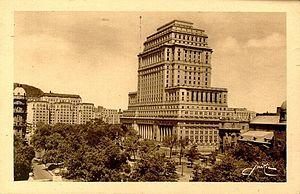
Carte postale de l'édifice Sun Life à Montréal, Québec, Canada. Carte postale oblitérée le 20 octobre 1942.